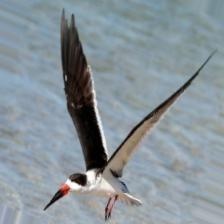
Species: BLACK SKIMMER
Scientific name: RYNCHOPS NIGER